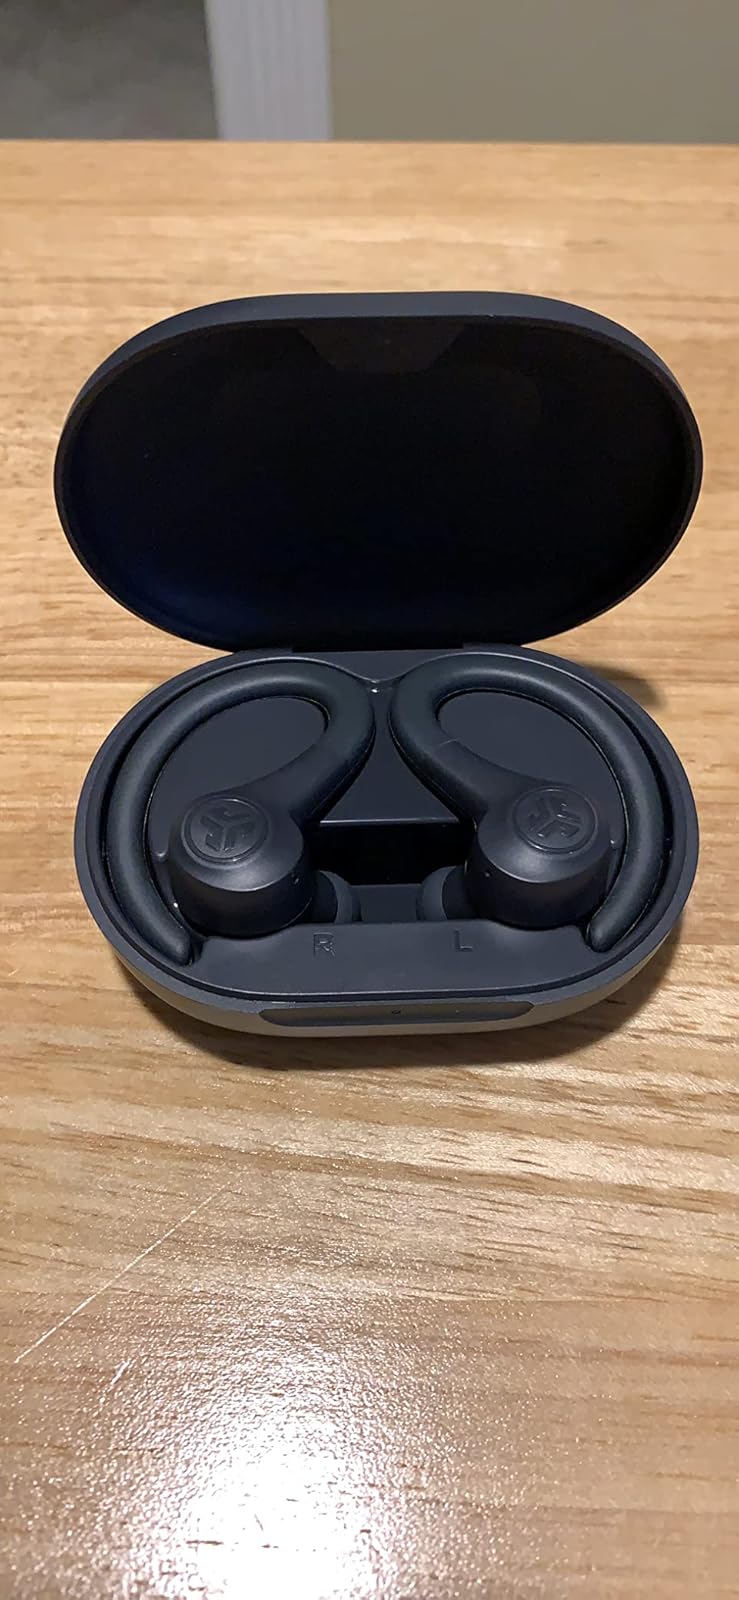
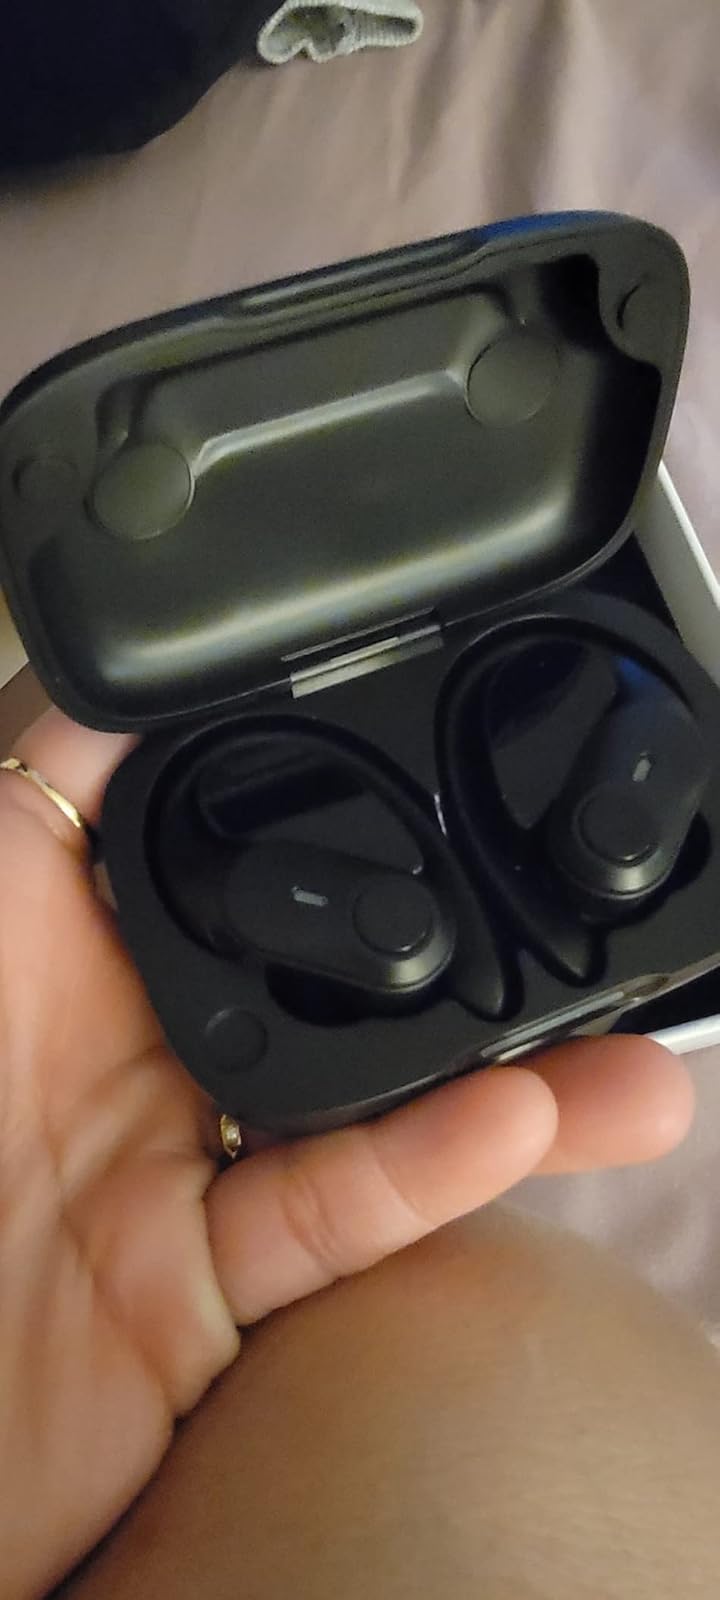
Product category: earbuds
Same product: no